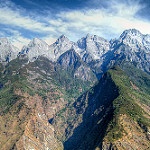
Scene: Outdoor